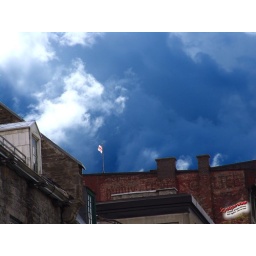
Fury building in the sky LSG20060521 017